Władysław Bakałowicz

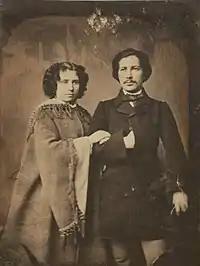
Bakałowicz and his wife Wiktoryna (date unknown)

Władysław Bakałowicz (1831, Chrzanów - 1904, Paris) was a Polish-French painter; primarily of genre scenes and portraits.